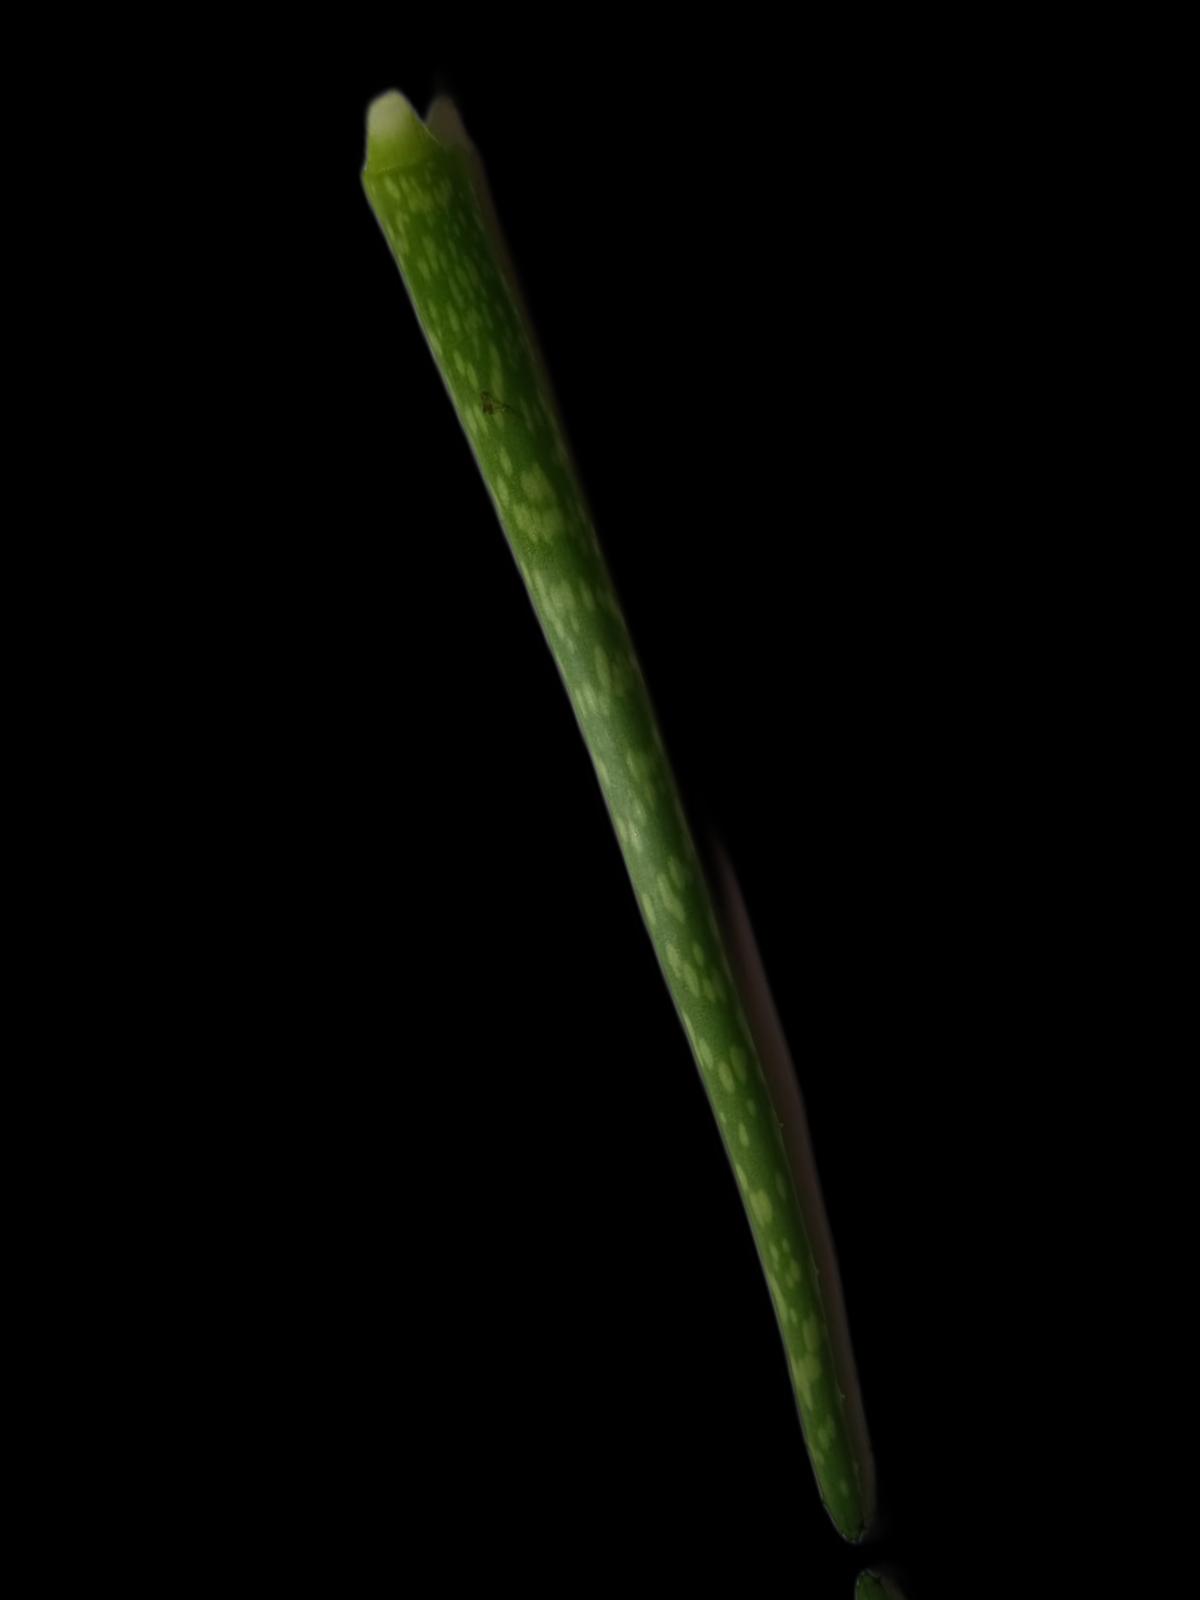
Plant: Aloe Vera